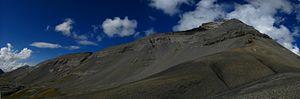
La Haute Cime est la plus haute des Dents du Midi et culmine à 3 258 mètres. Un sentier raide et caillouteux partant du col de Susanfe permet d'y accéder.